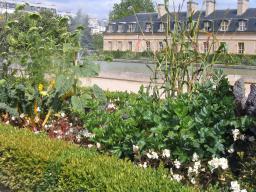
Label: Background_without_leaves